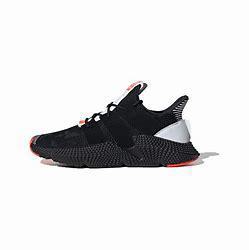
Brand: adidas
Model: originals Adidas Originals Prophere